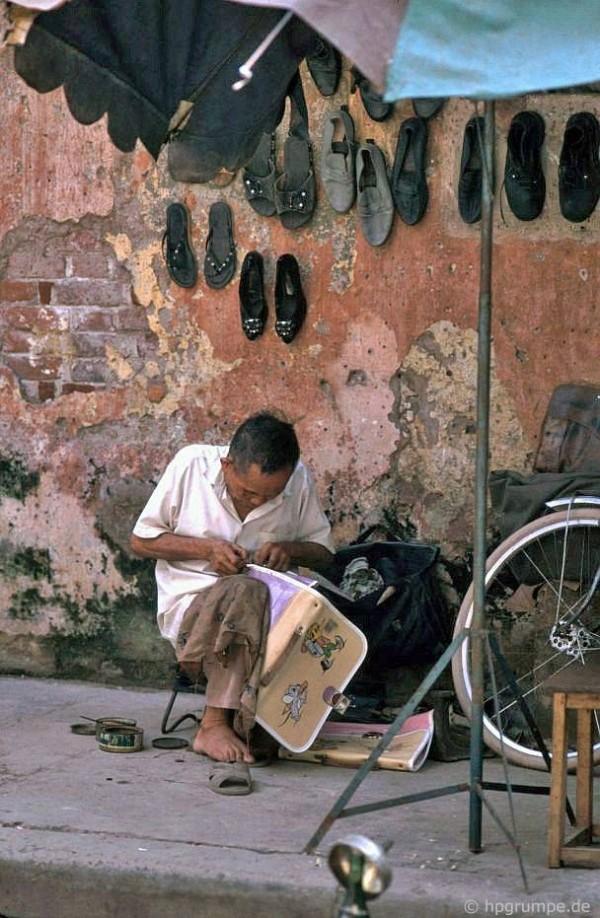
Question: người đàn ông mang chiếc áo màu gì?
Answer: màu trắng